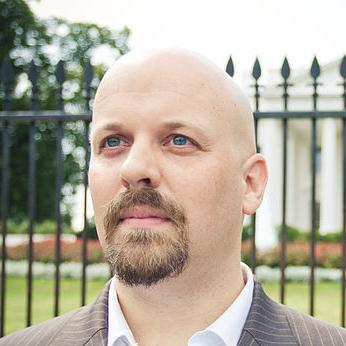
Age: 35